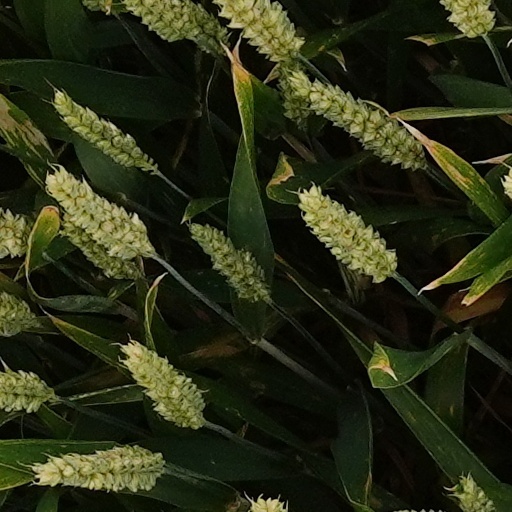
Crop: wheat